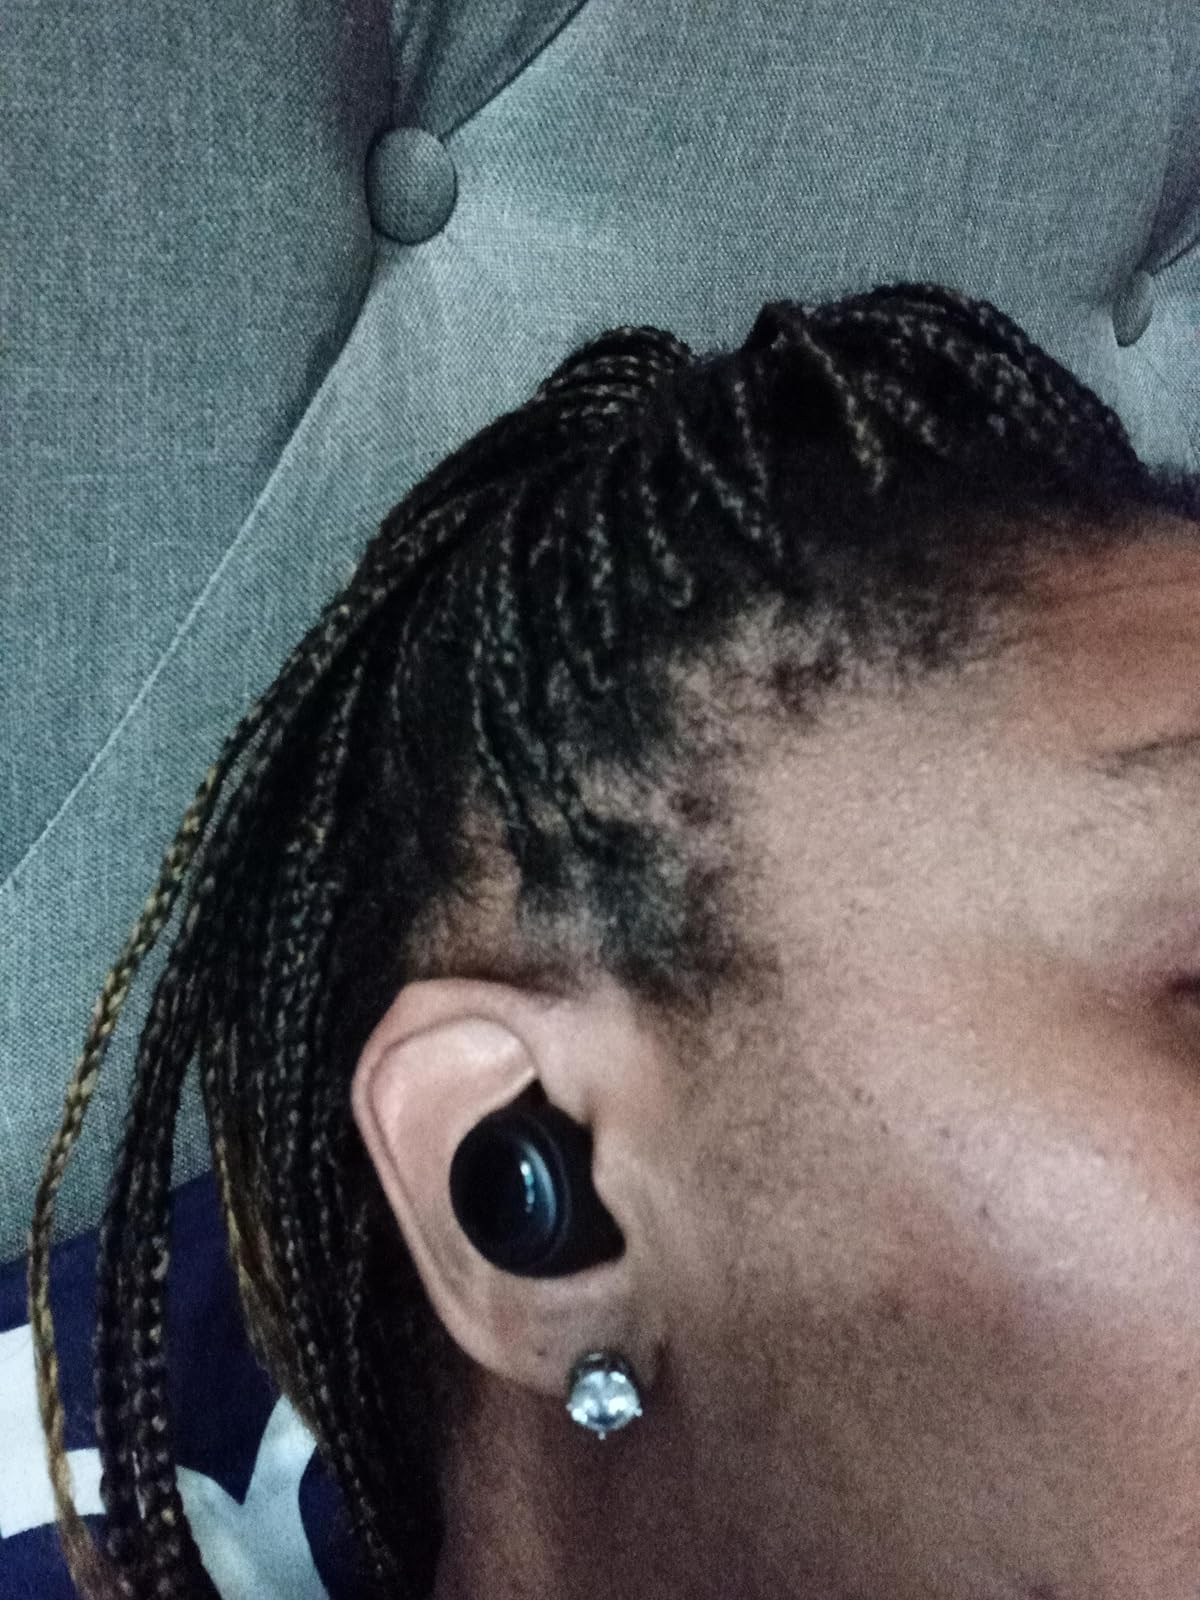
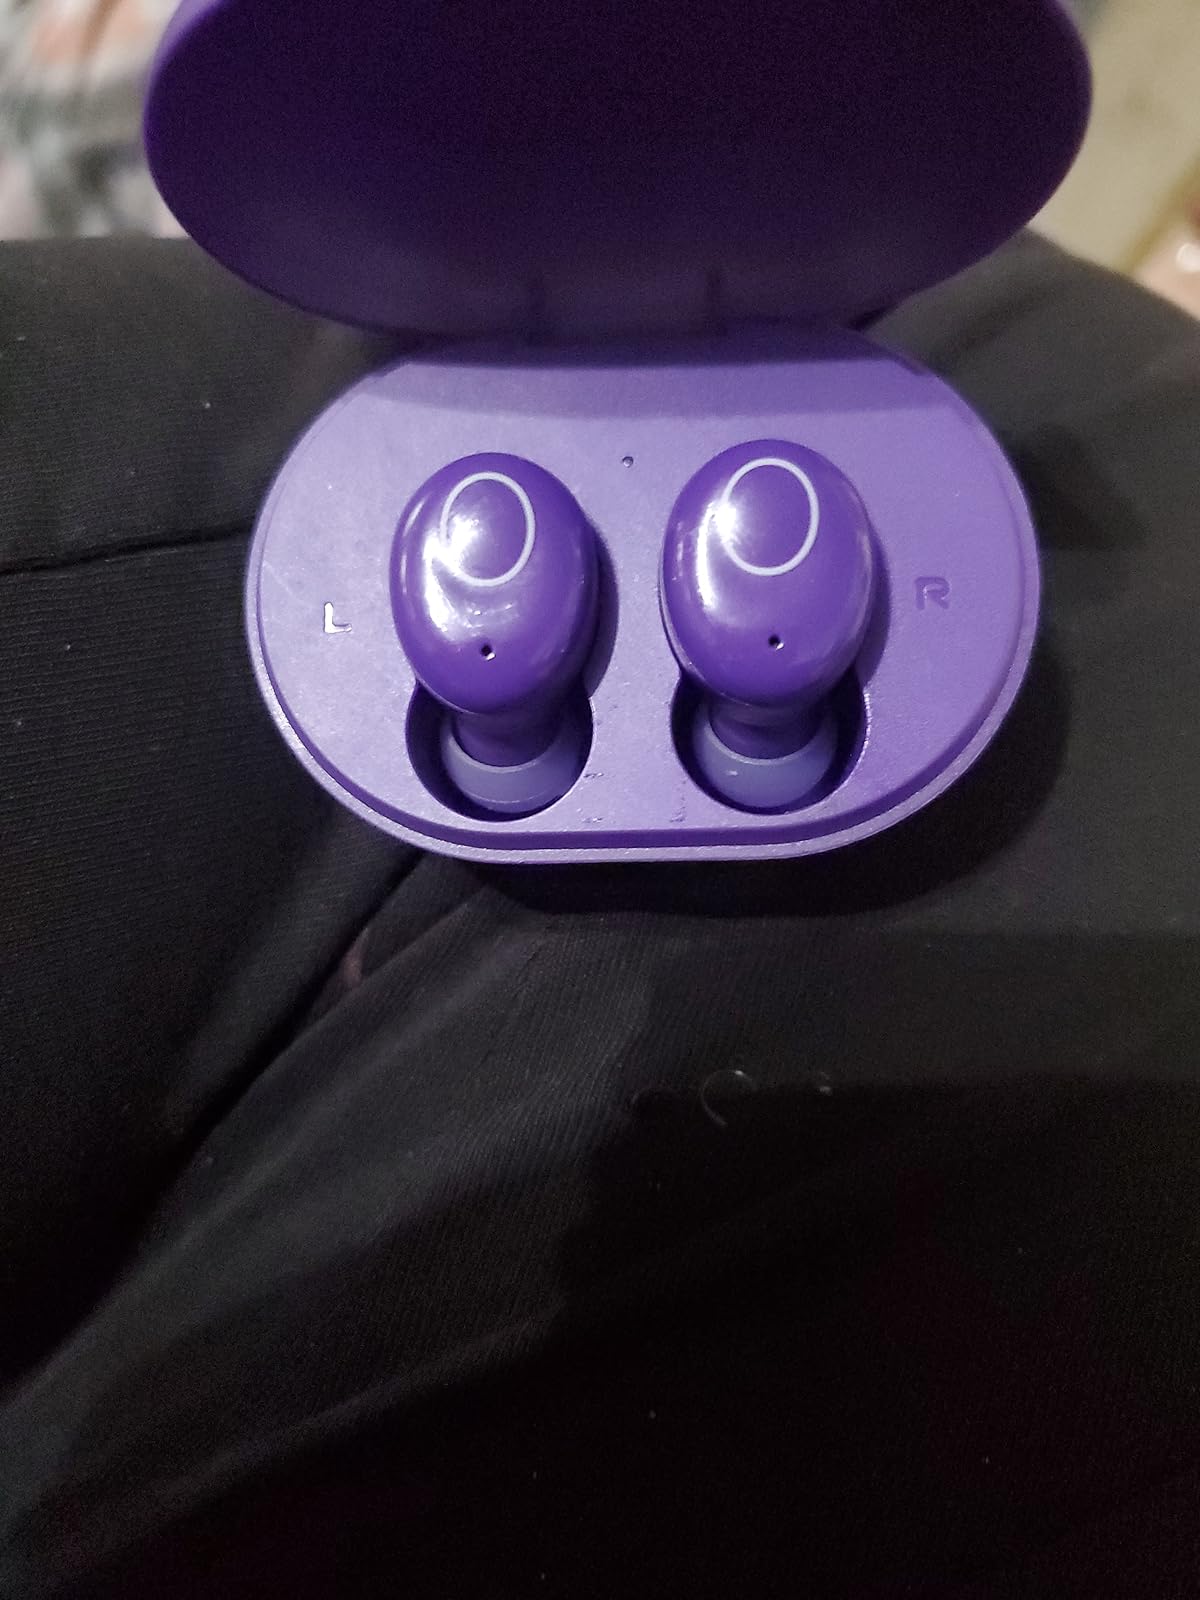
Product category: earbuds
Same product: no